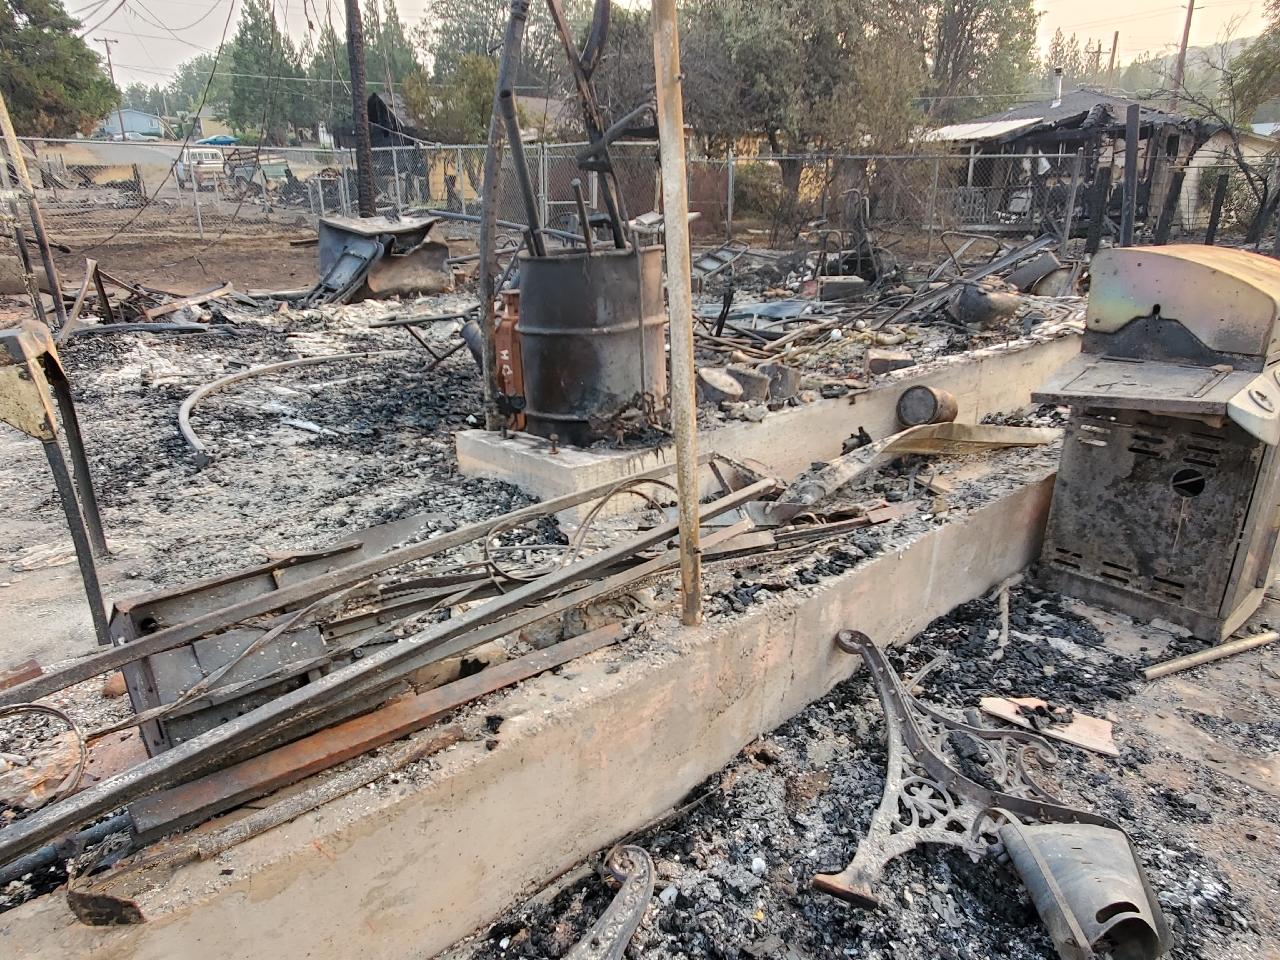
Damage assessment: destroyed